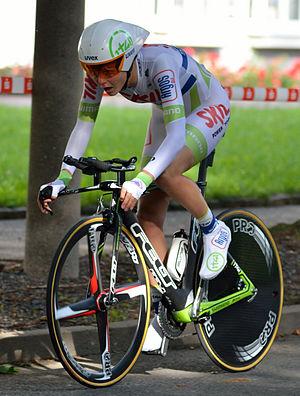
Adrie Visser, née le 19 octobre 1983 à Hoorn, est une coureuse cycliste néerlandaise à la retraite, professionnelle jusqu'en 2013. Elle pratique aussi bien le cyclisme sur route que la piste. C'est une sprinteuse et une spécialiste des classiques plates.